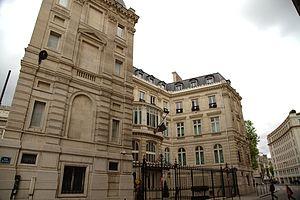
L'hôtel Landolfo-Carcano à Paris, vue depuis la rue de Tilsitt au coin avec l'avenue des Champs-Élysées
La rue de Tilsitt est une rue parisienne située près de la place de l’Étoile, dans les 8ᵉ arrondissement et le 17ᵉ arrondissement.